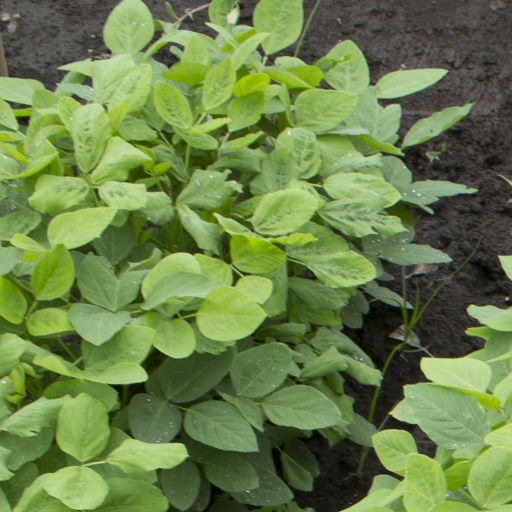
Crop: soybean